International reactions to the Gaza War (2008–2009)

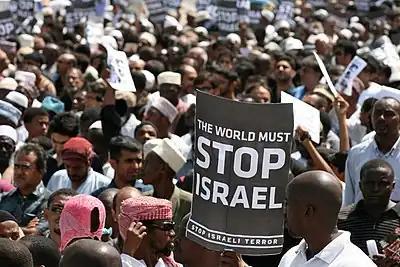
Protest against the war in Dar es Salaam, Tanzania.

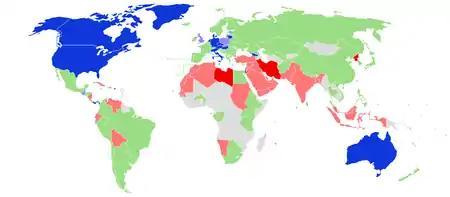
International reaction to the 2008–2009 Israel–Gaza conflict

International reaction to the Gaza War 2008-2009 came from many countries and international organisations.